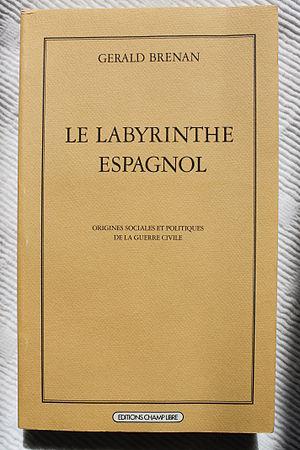
Couverture du livre de Gerald Brenan, ""Le Labyrinthe espagnol"", Éditions Champ libre, 1984"
Gerald Brenan est un écrivain britannique qui a passé une grande partie de sa vie en Espagne. Il est surtout connu pour Le Labyrinthe espagnol, un travail d'histoire sur la guerre civile espagnole. Il a été beaucoup honoré en Espagne.